Ramoji Film City

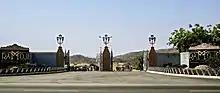
Ramoji Film City Entrance

The film city encompasses a wide range of sets and production facilities designed to cater to various filmmaking requirements. The site includes permanent sets such as forests, gardens, mansions, apartment blocks, hotels, a railway station, and an airport, as well as 47 sound stages for indoor filming. Additional infrastructure include a central kitchen to support film crews.